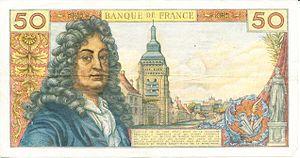
verso d'un billet de 50 francs de 1967
Le 50 francs Racine est un billet de banque français créé le 7 juin 1962 par la Banque de France et émis le 2 janvier 1963. Il a succédé au 50 nouveaux francs Henri IV et a été remplacé par le 50 francs Quentin de La Tour.
La Ferté-Milon est une commune française située dans le département de l'Aisne en région Hauts-de-France, connue pour être le lieu de naissance de Jean Racine.